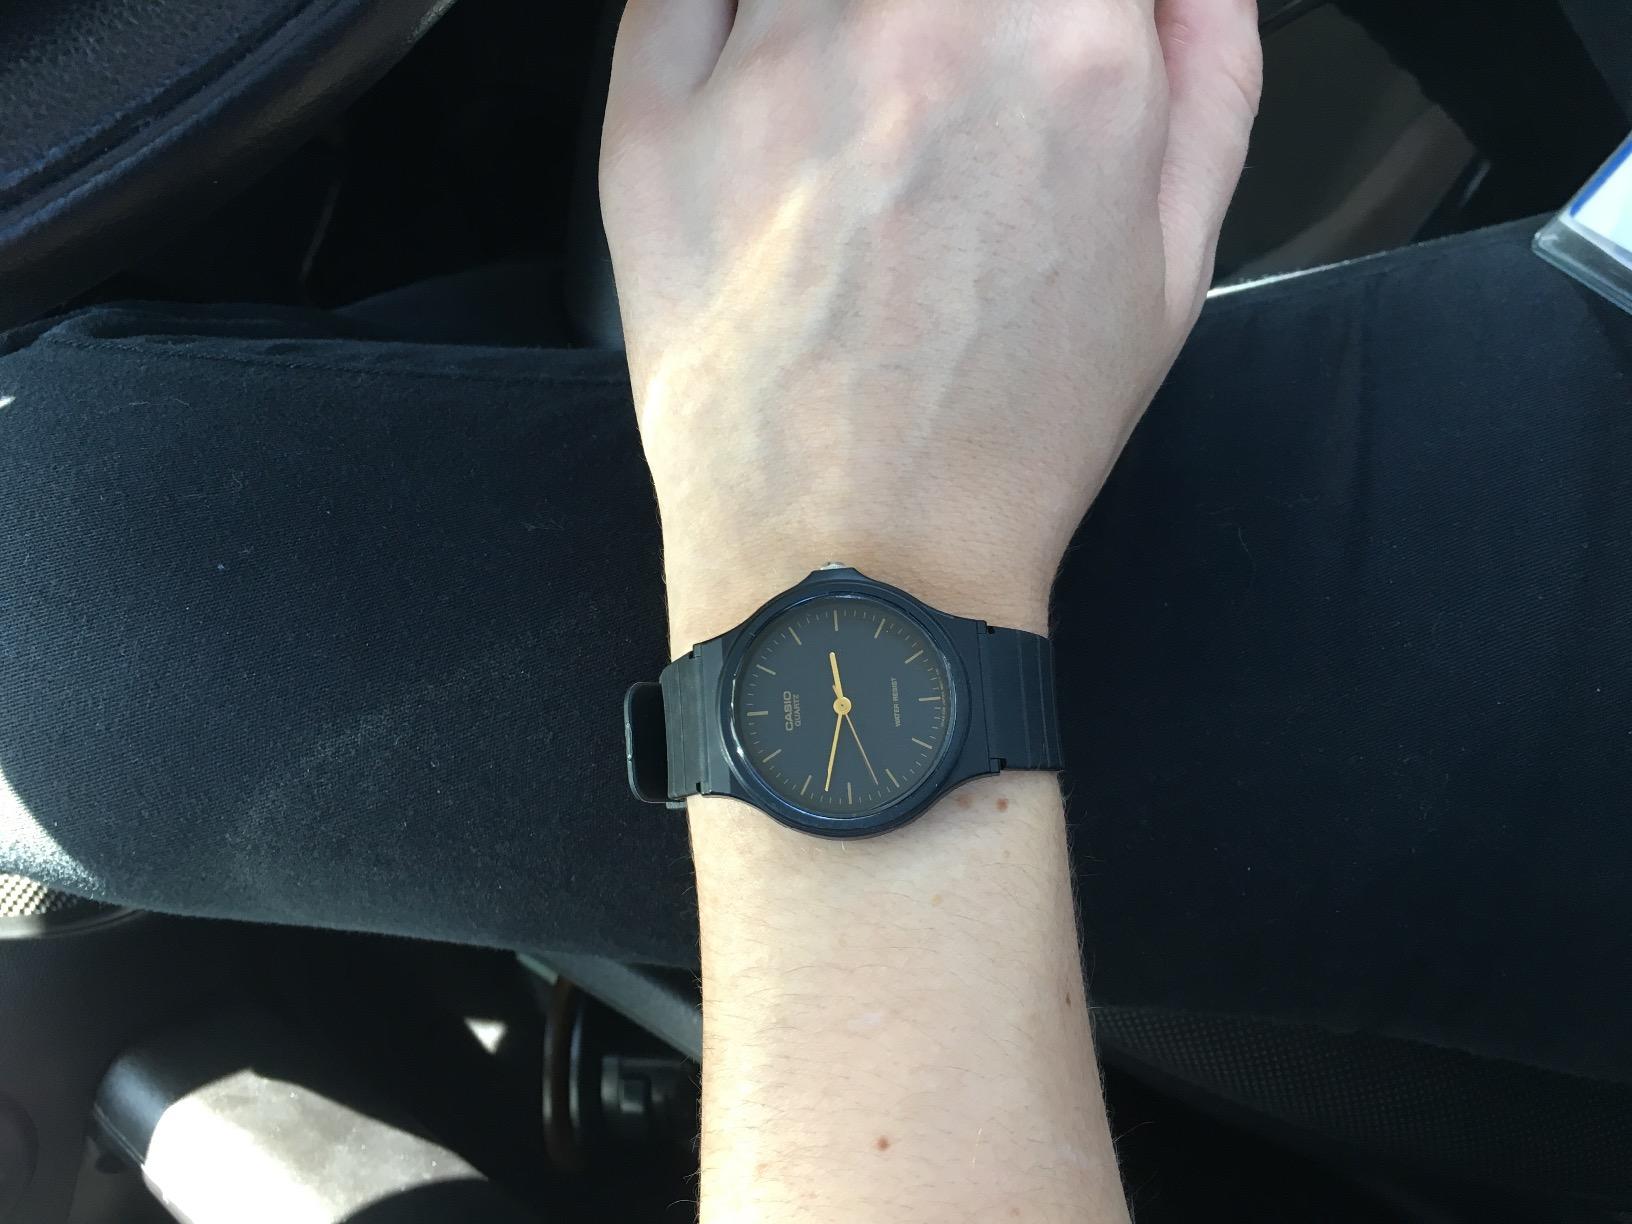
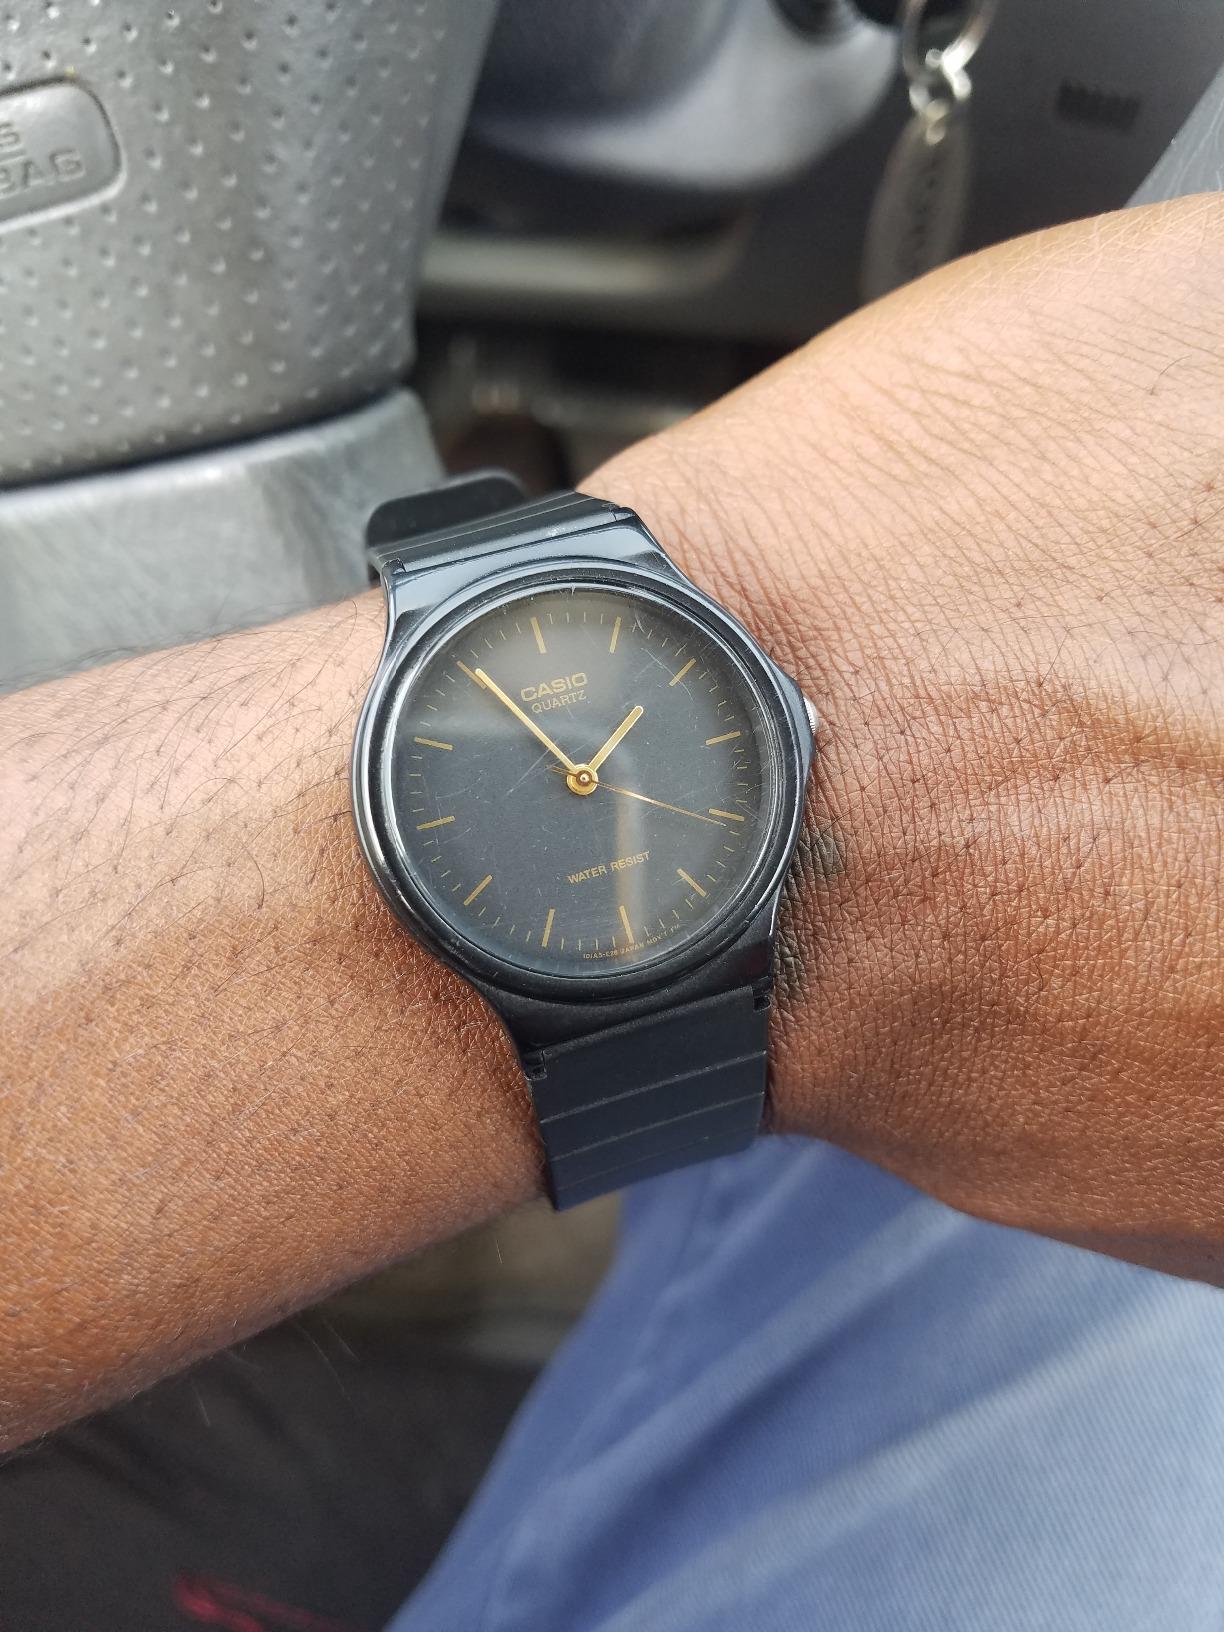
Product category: accessories_watch
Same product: yes